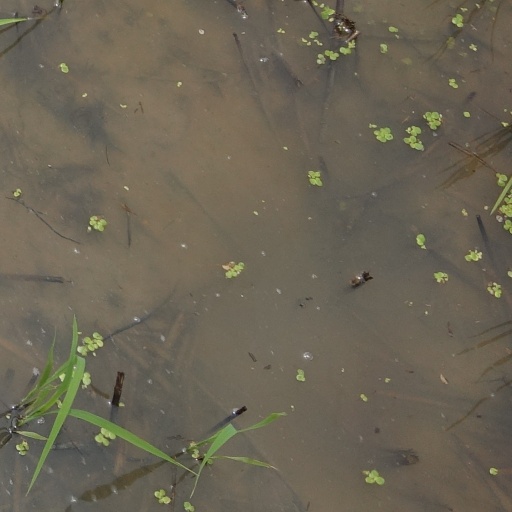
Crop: rice